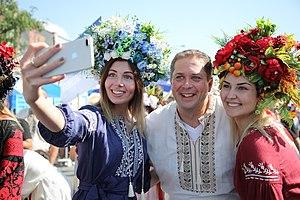
‪Le plus important festival de rue ukrainien en Amérique du Nord #TorUkrFestival ne déçoit jamais! Mes amis James Bezan, Stella Ambler, Ted Opitz et moi sommes fiers de célébrer avec les milliers d’Ukrainiens-Canadiens ici aujourd’hui.‬